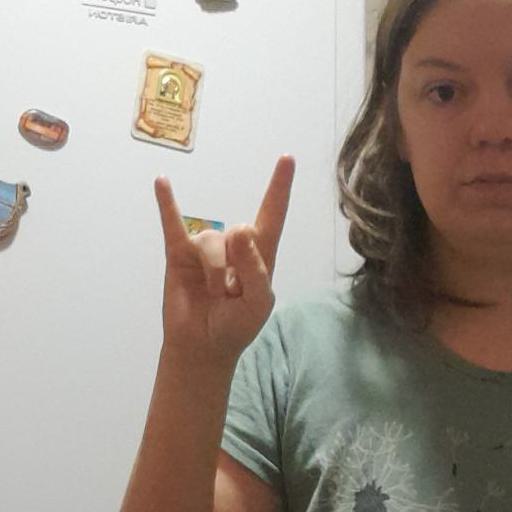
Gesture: rock